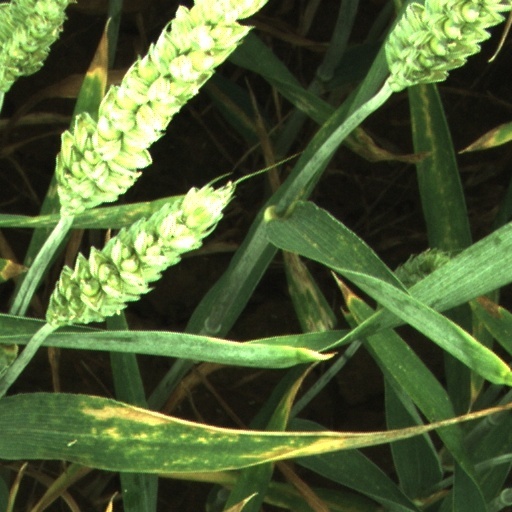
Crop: wheat